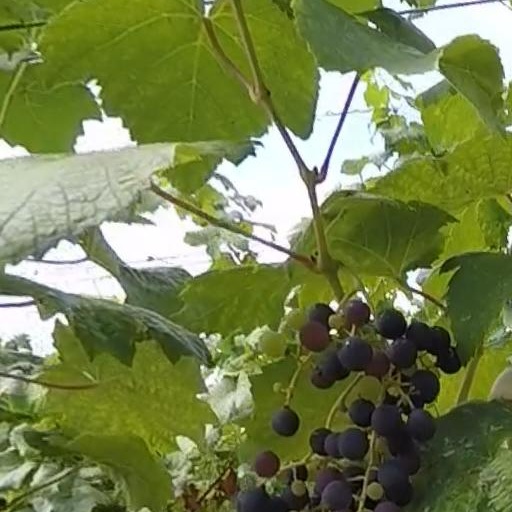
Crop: grape